The Judds (TV series)

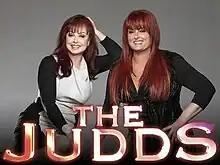

The Judds is an American reality television-documentary series on OWN: The Oprah Winfrey Network, featuring country music singer Naomi Judd and her daughter, singer-guitarist Wynonna Judd, who performed and recorded music together as the Judds, their success peaking in the 1980s and 1990s. The special docuseries, which debuted on April 10, 2011, chronicled the Judds as they traveled the country making music, performing for fans but also dealing with topics including negativity, gratitude, familial history and repressed emotions; a therapist was a featured member of the series.